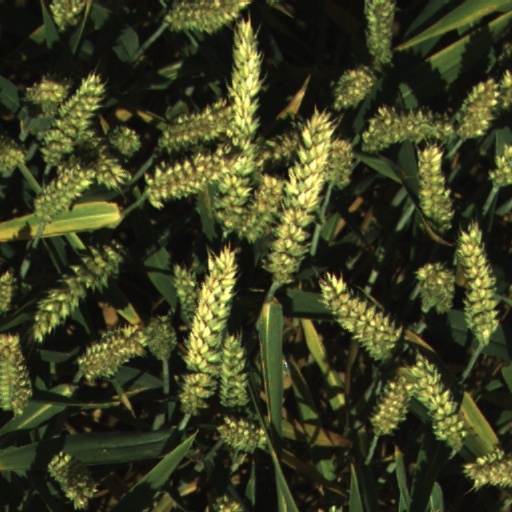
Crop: wheat